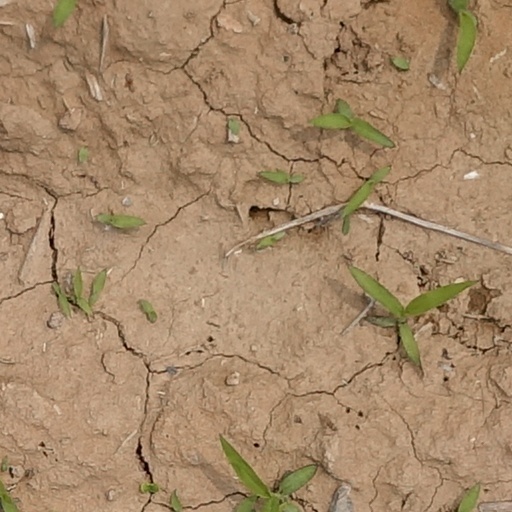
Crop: wheat